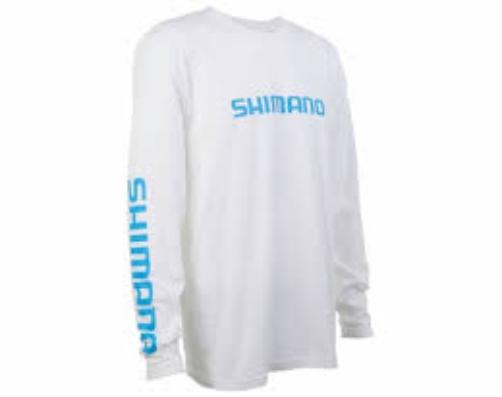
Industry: Others